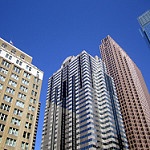
Scene: Outdoor